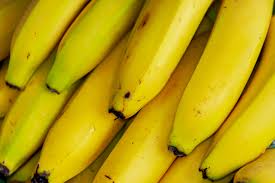
Label: Banana